Religion in Mauritius

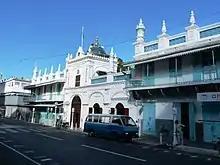
Jummah Mosque, Port Louis

Islam is practiced by 17.3% of the Mauritian population. Approximately 95 percent of these are Sunni Muslims, having an understanding of the Urdu language. Within the Muslim community, there are three distinct ethnicities that exist, notably the Memons and the Surtees (who are rich merchants who came from Kutch and Surat province of Gujarat in India), then the "Hindi Calcattias" who came to Mauritius as indentured labourers from Bihar.